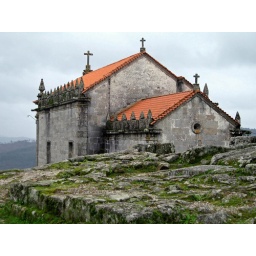
This church is located on a rocky hill next to Lanhoso castle near Braga, Portugal.